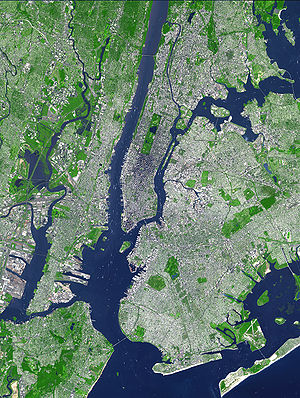
New York City / Geografi
Satellitbillede, der viser det meste af de fem bydele, dele af det østlige New Jersey så vel som hovedvandvejene omkring New Yorks havn.
New York City er den folkerigeste by i USA, beliggende på den sydøstligste spids af staten New York. I mere end et århundrede har den forretningsmæssigt, finansielt og kulturelt været et af verdens førende centre, og dens indflydelse på politik, uddannelse, underholdning, sport, medier, mode og kunst bidrager til dens status som en af verdens mest betydningsfulde byer. Som hjemsted for FN er byen også en diplomatisk hovedby. Byens nuværende borgmester er Bill de Blasio.